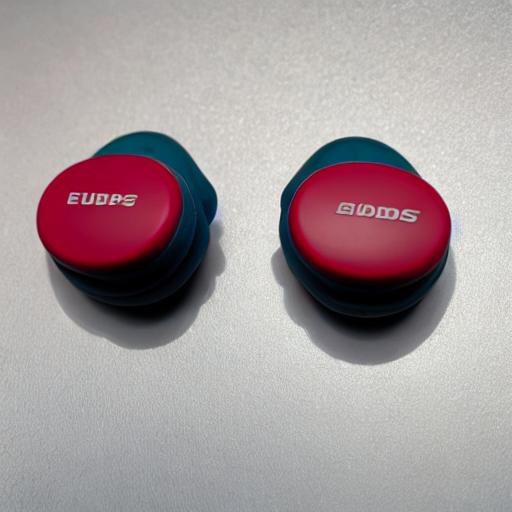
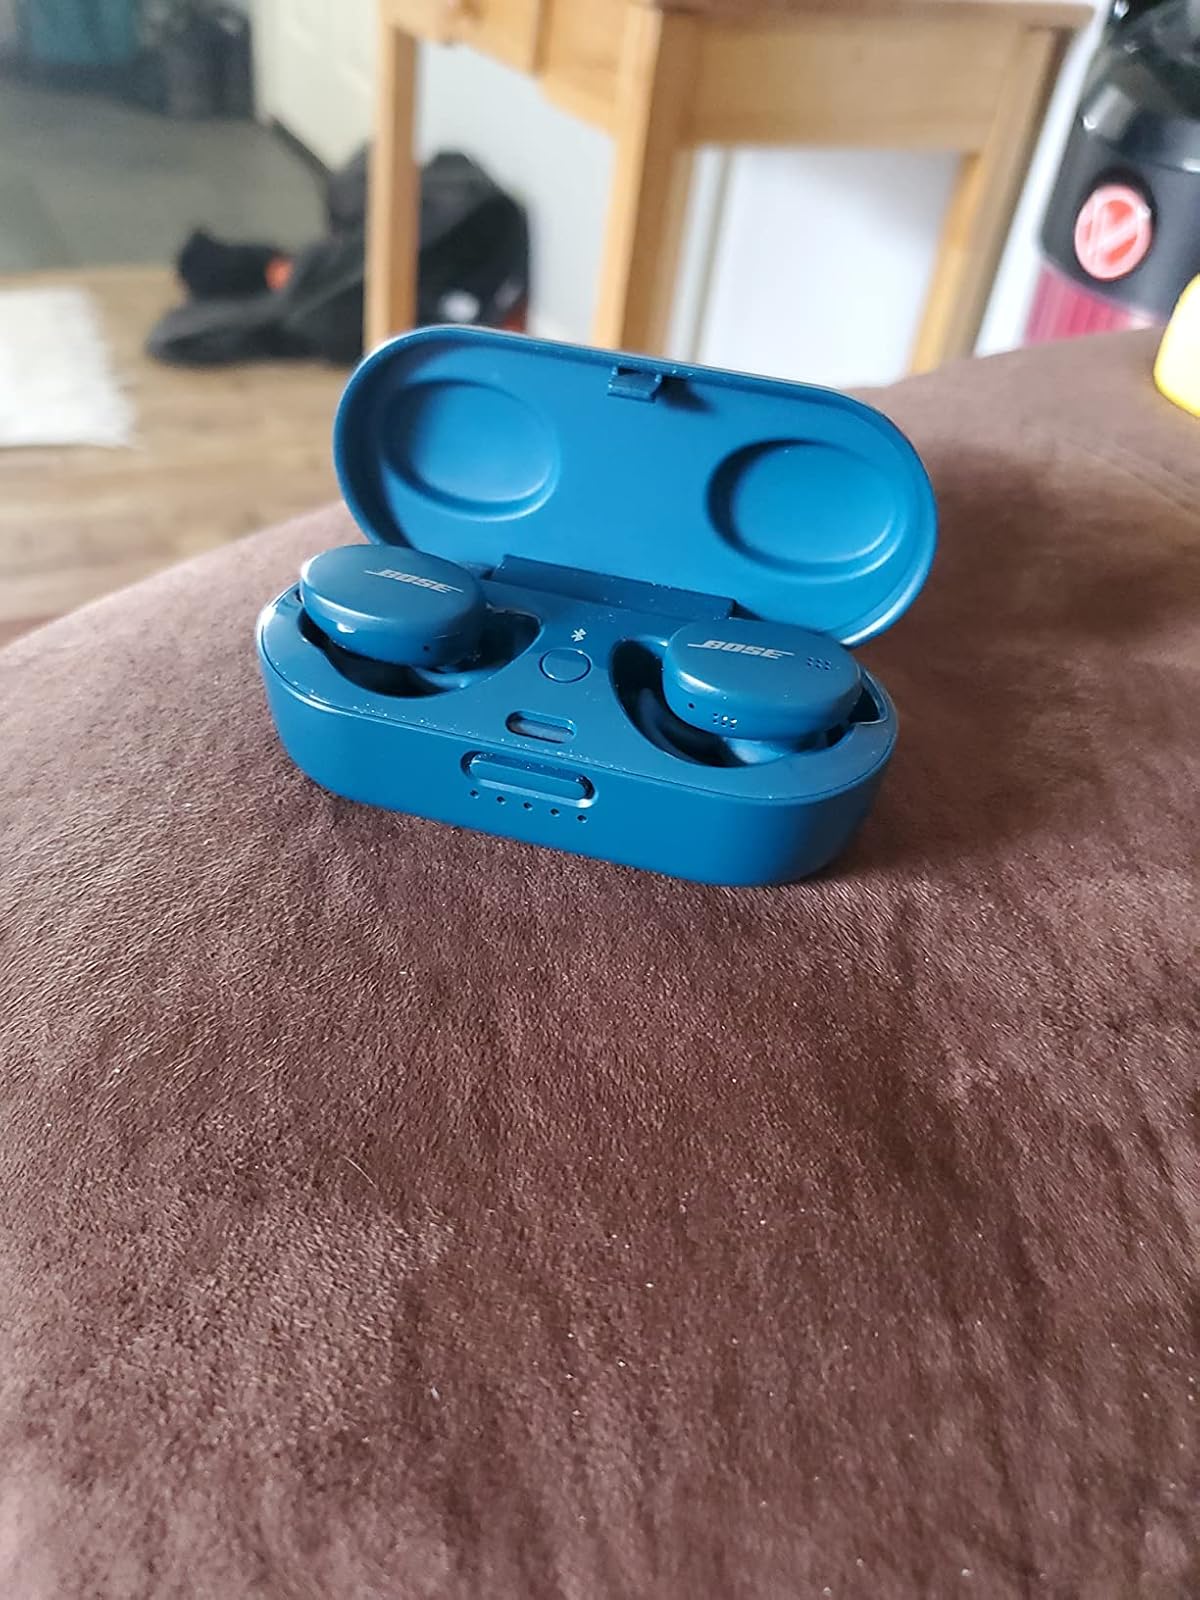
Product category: earbuds
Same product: no